Dornix

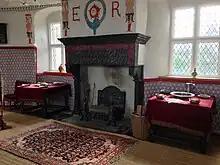
Room at Plas Mawr, the walls hung with reproduction Dornix

Dornix, also known as dornicks and darnacle, is name used for woollen and linen fabrics, first used in the 16th century.